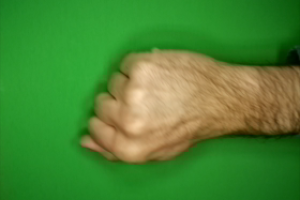
Label: rock